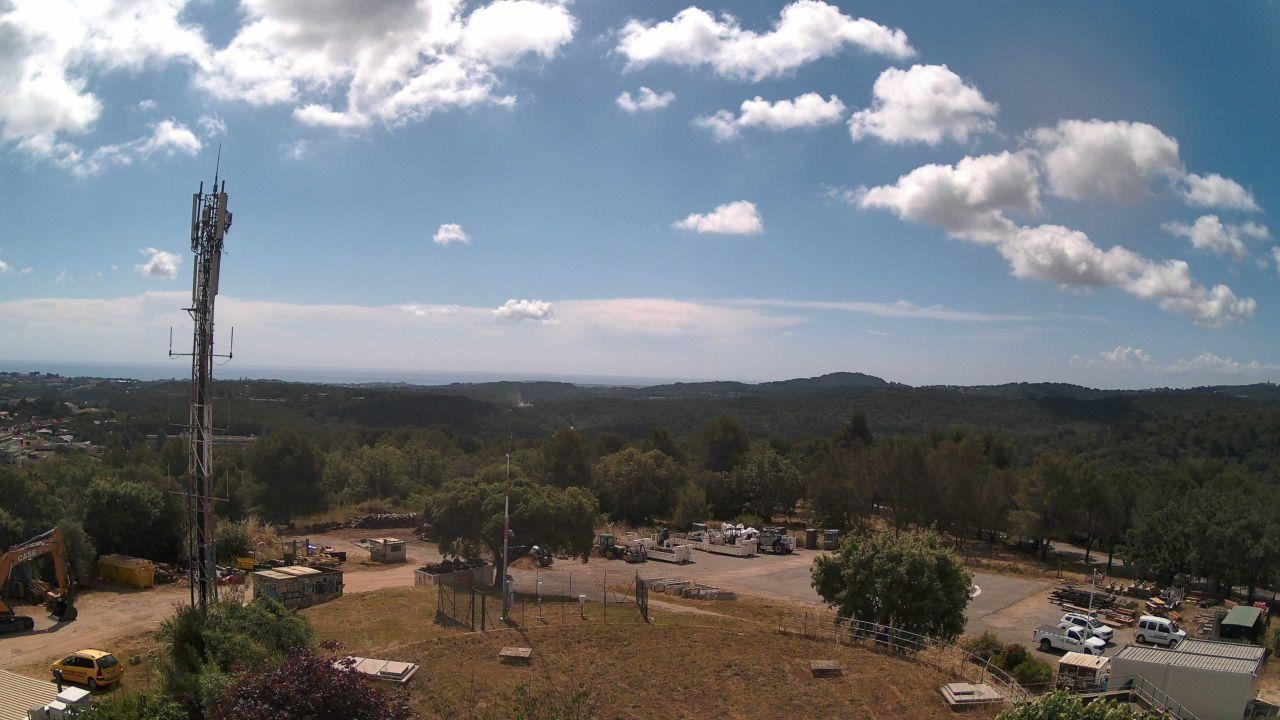
Fire: no
Smoke: yes